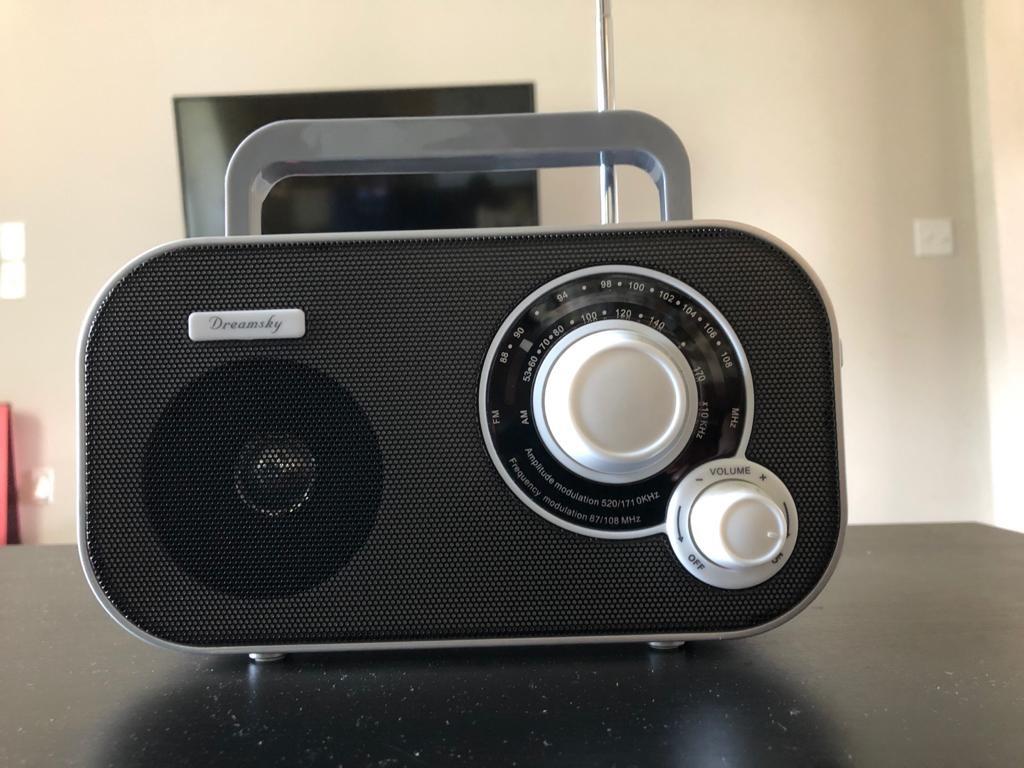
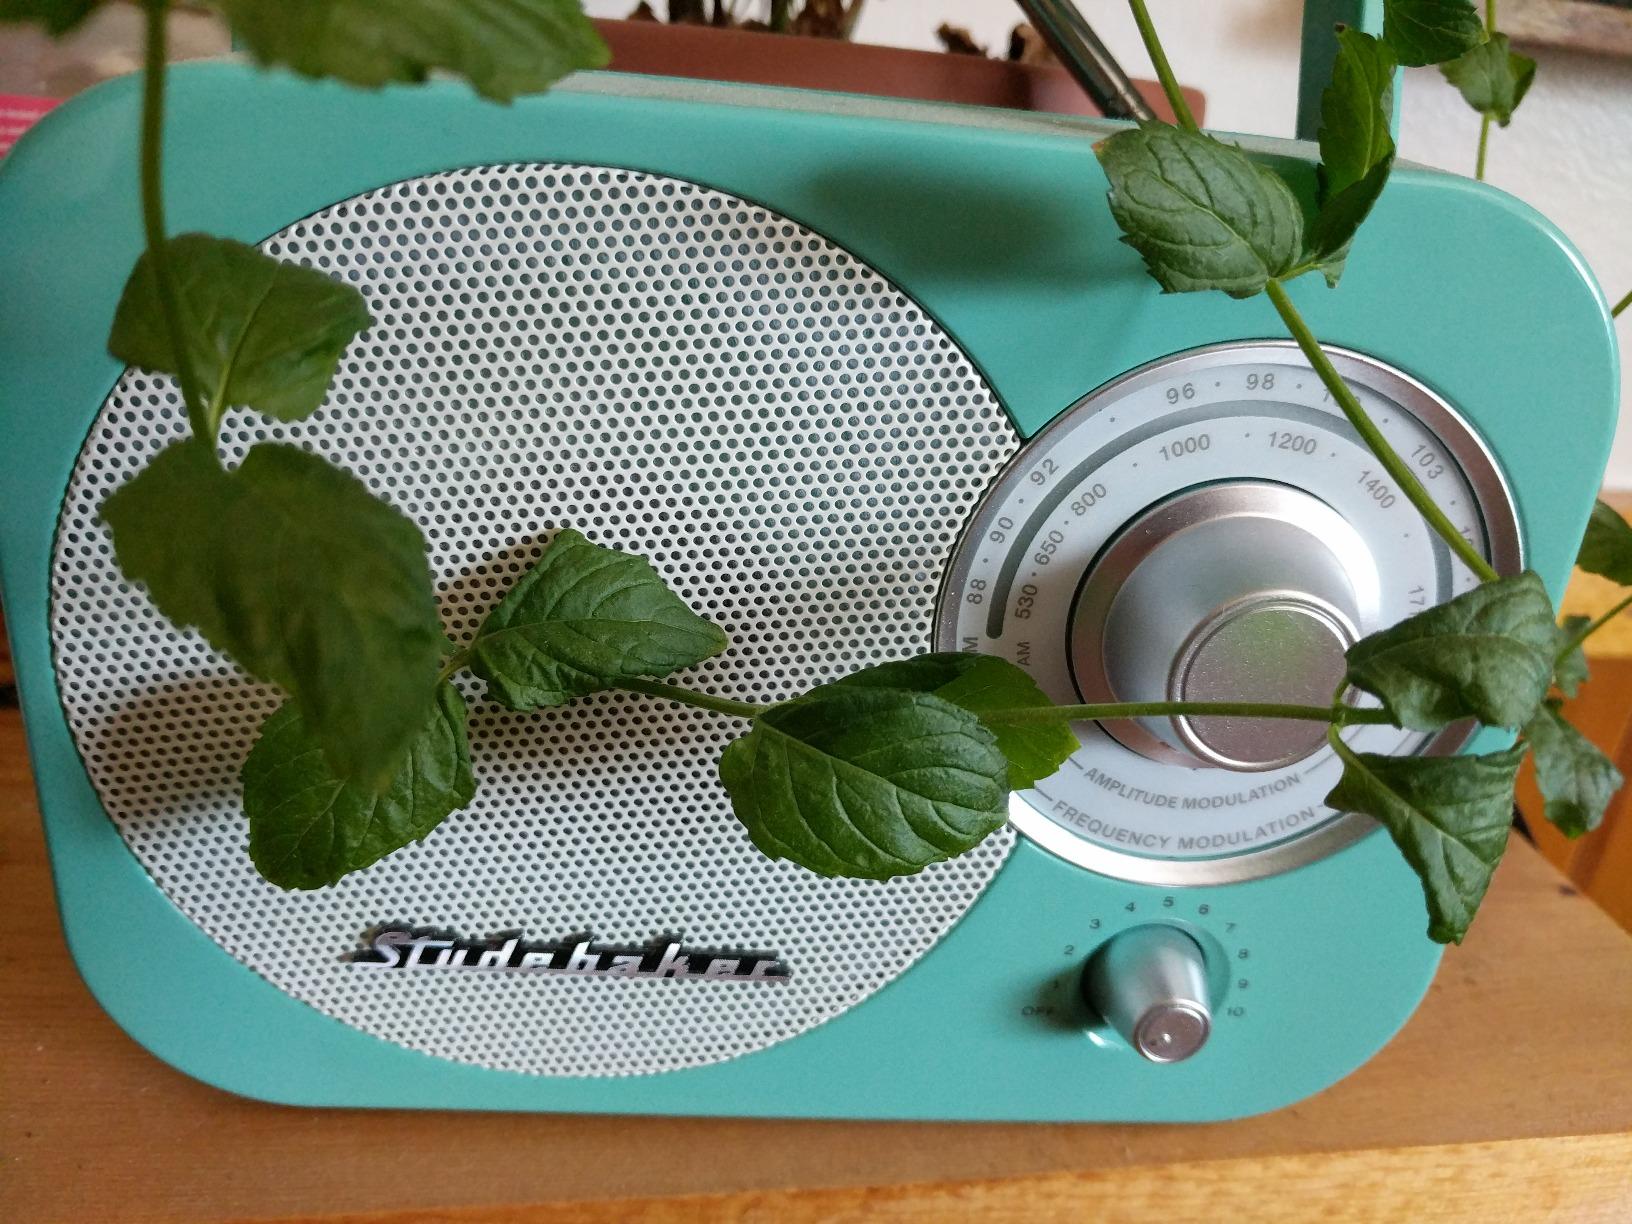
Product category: radio
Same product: no